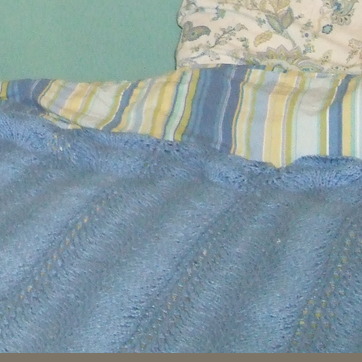
Material: fabric